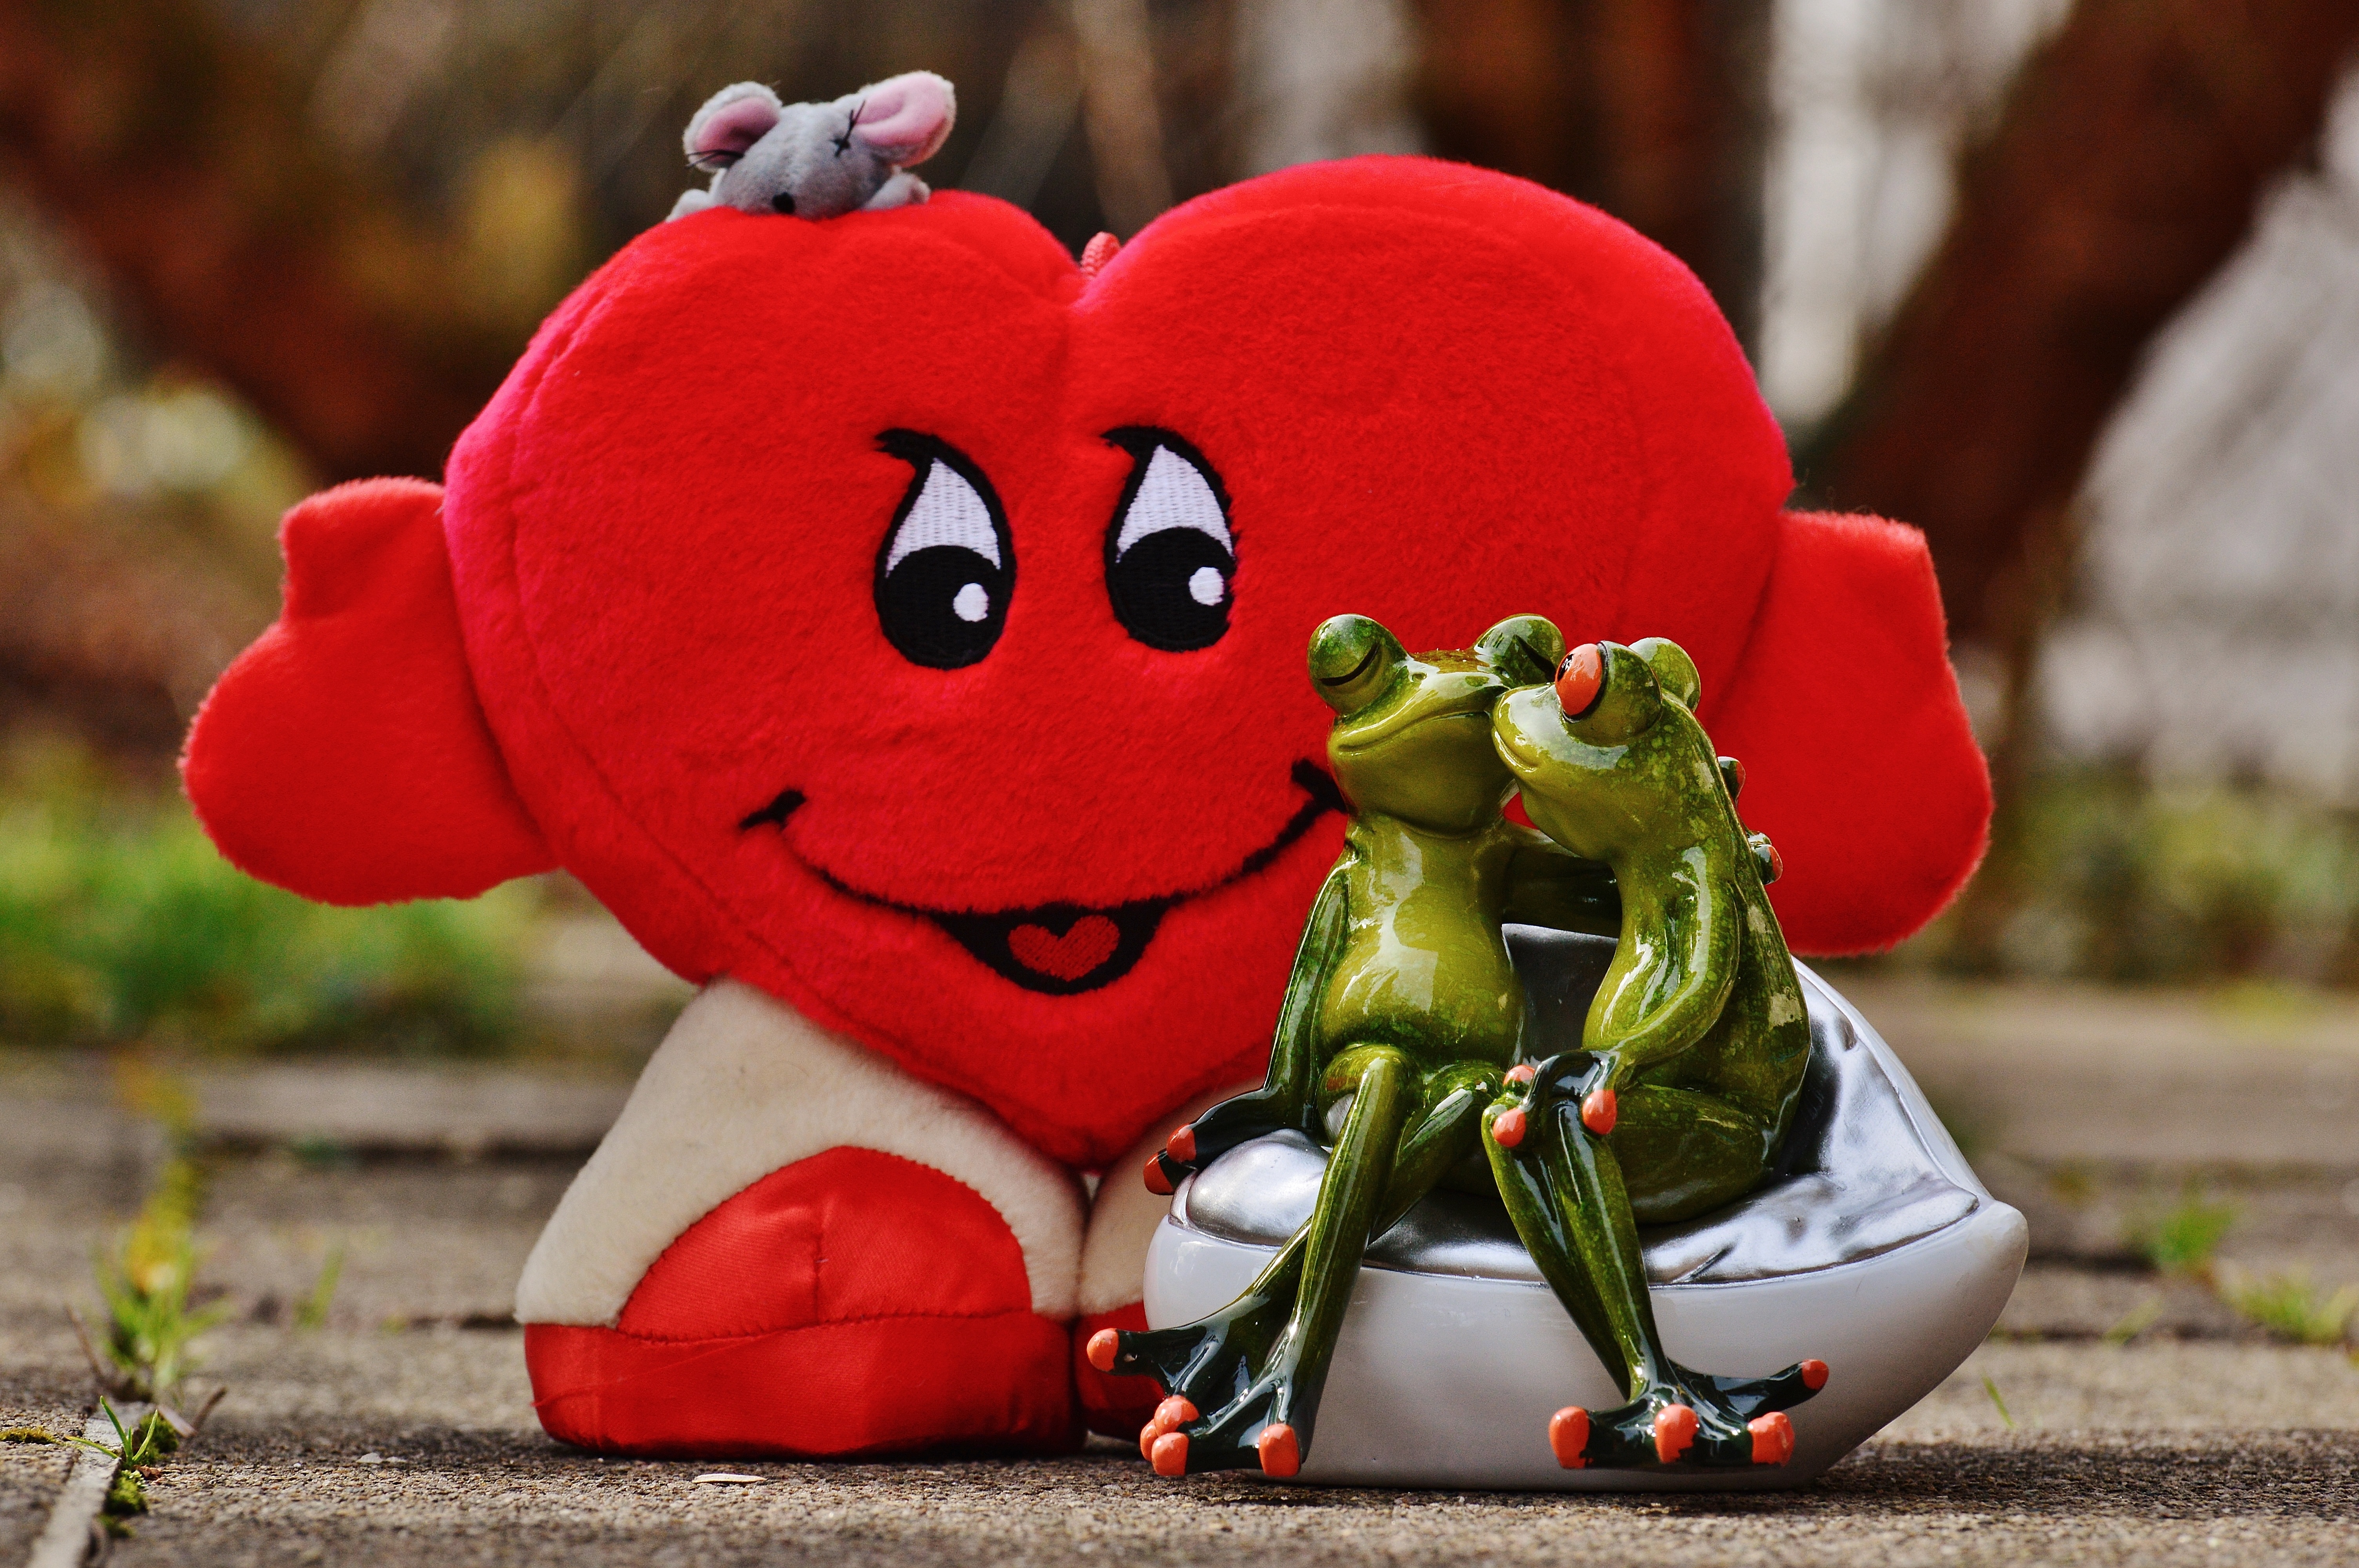
sweet, flower, cute, love, heart, red, kiss, couple, romance, romantic, two, friendship, together, toy, deco, affection, figure, happy, relationship, funny, lovers, plush, pair, figures, connection, luck, connectedness, tender, emotion, frogs, feelings, flirt, tenderness, valentine's day, combines, loyalty, smooch, love oath, stuffed toy